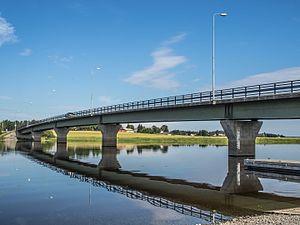
Le Satakunta est une région du sud-ouest de la Finlande. Elle faisait partie de la province de Finlande occidentale. La capitale est Pori.